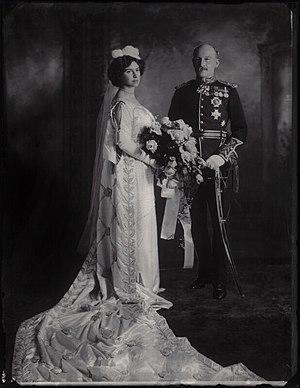
Olave St Clair Baden-Powell est née le 22 février 1889. Avant de devenir baronne Baden-Powell, elle est née sous le nom de Olave St Clair Soames à Chesterfield, Angleterre. Plus tard, elle fut connue sous le nom de Olave, Lady Baden-Powell. Elle a succédé et survécu à son mari, Robert Baden-Powell le fondateur du scoutisme et du guidisme, près de trente-cinq ans.